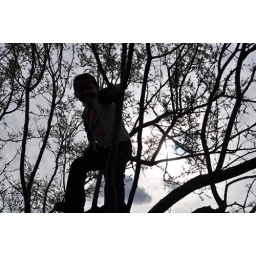
boy in tree